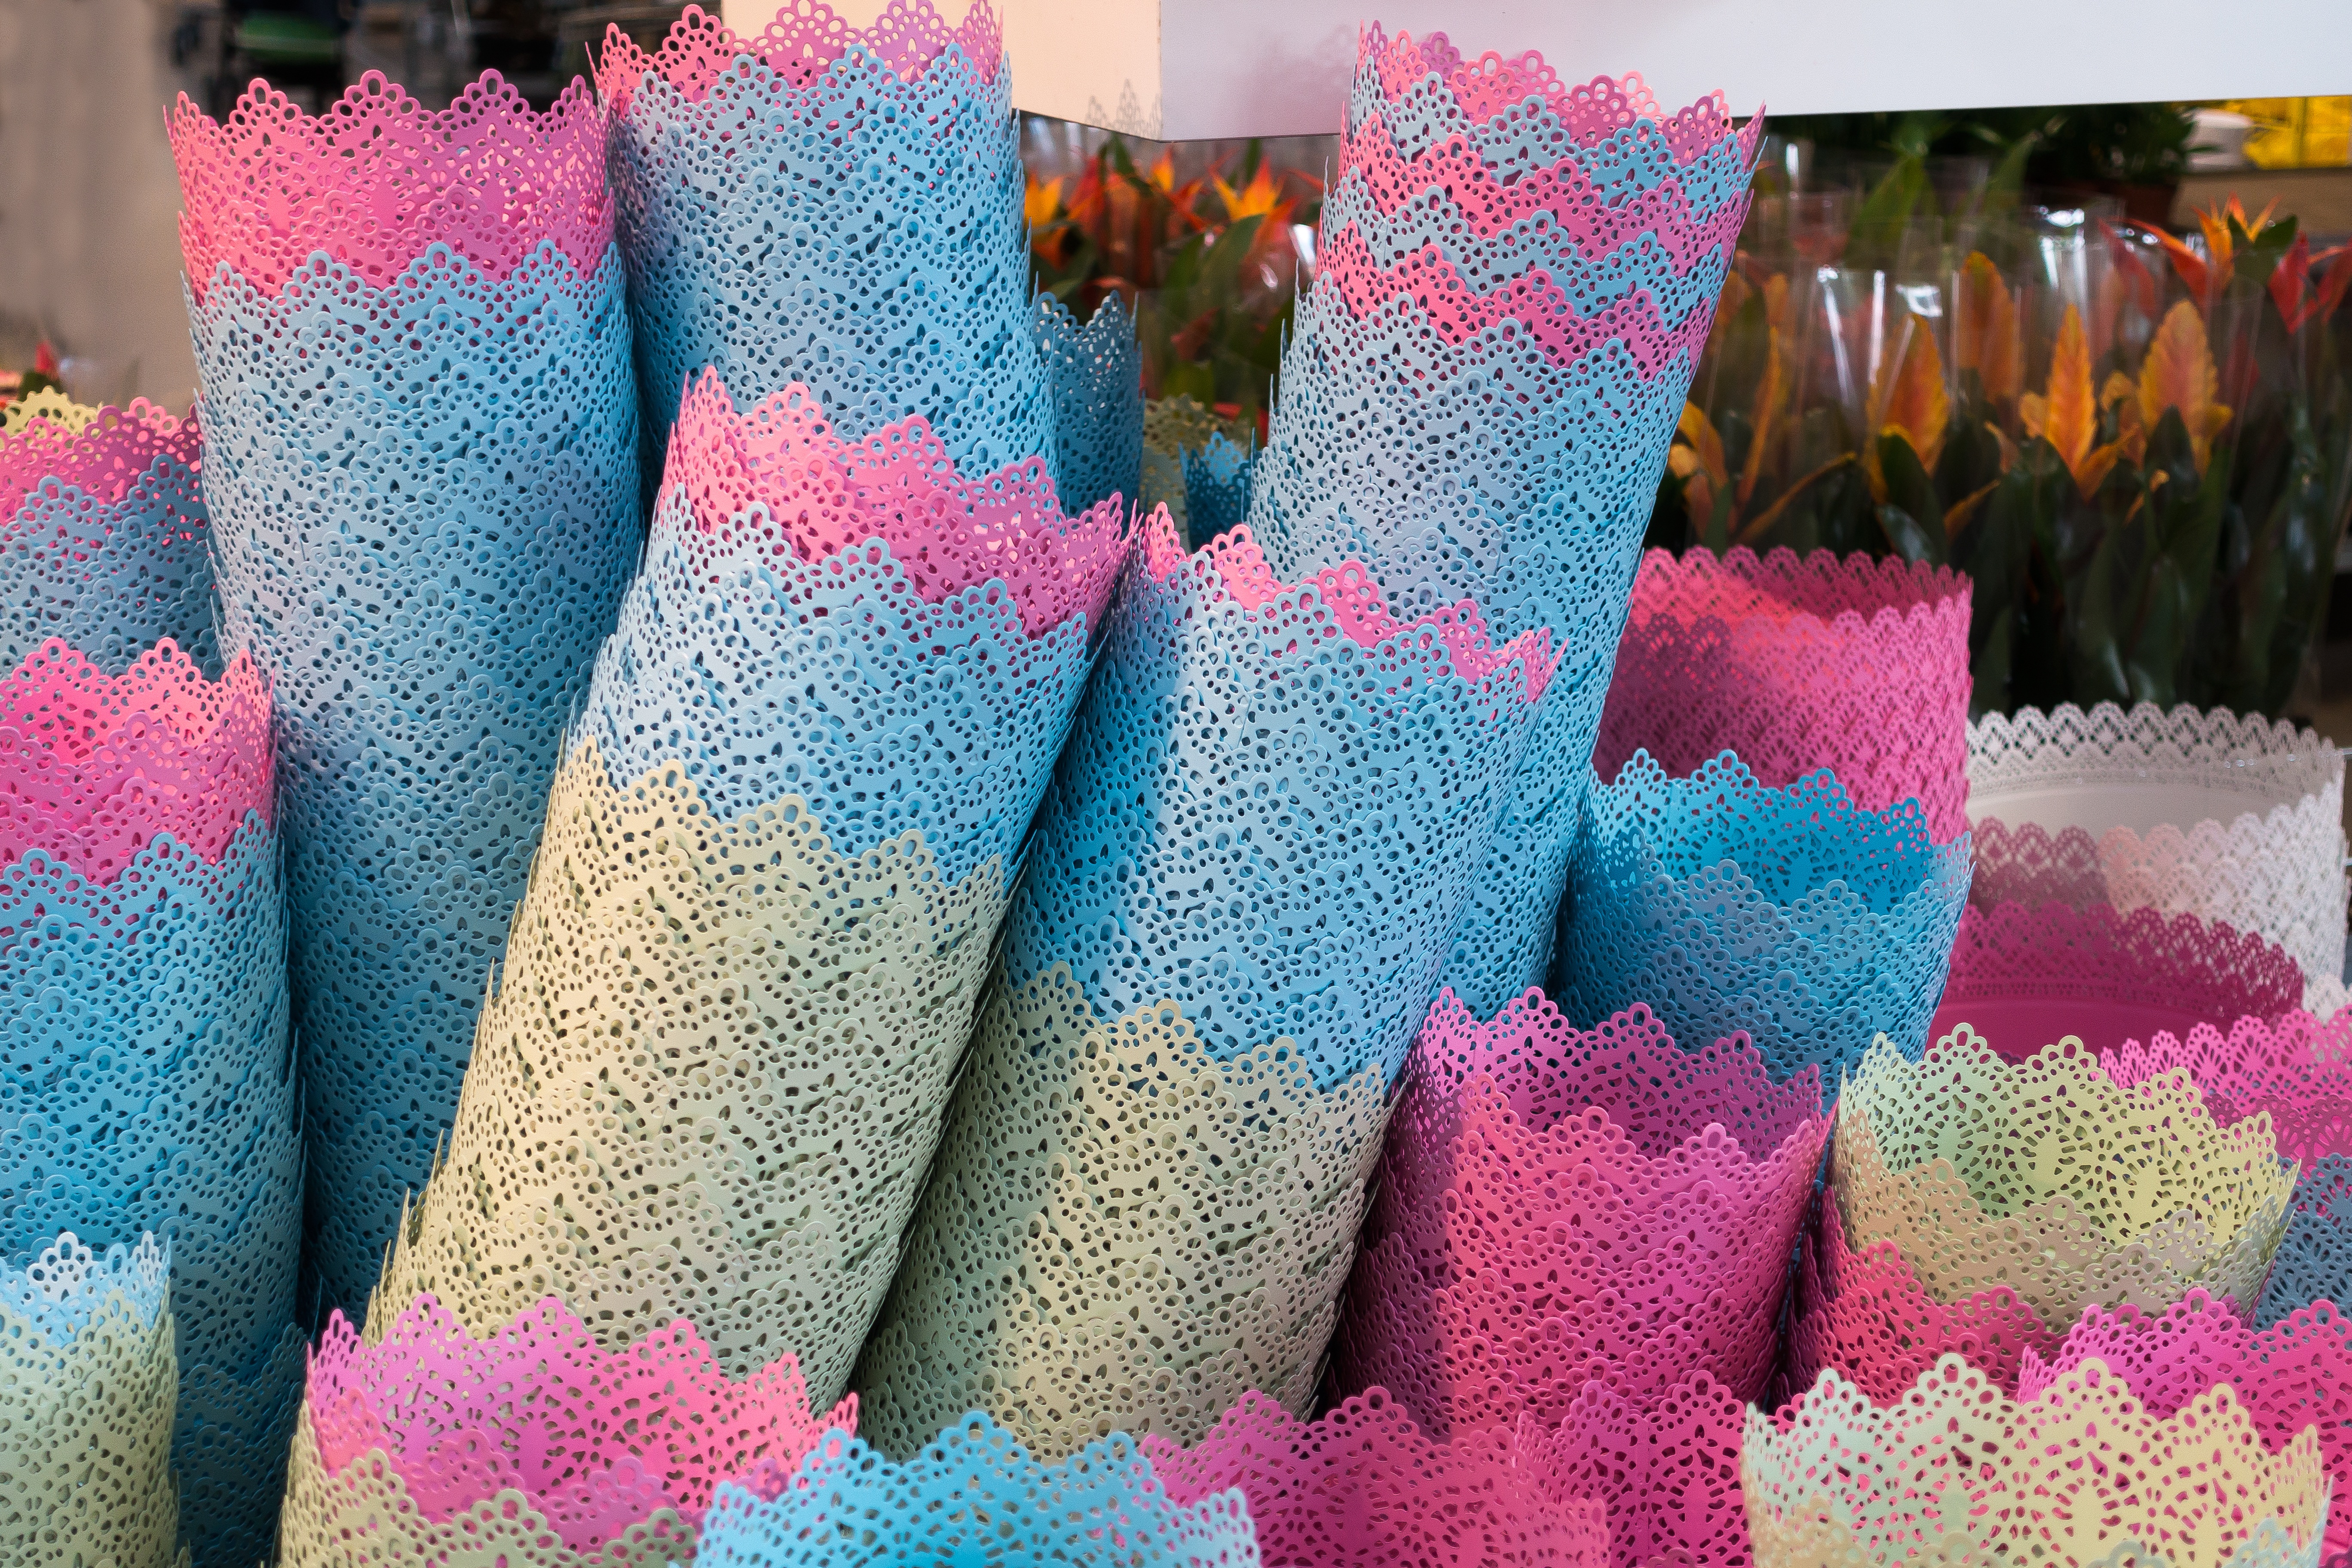
green, color, shelf, blue, stack, pink, material, crochet, textile, art, design, ikea, flowerpot, purchasing, furniture store, pastel color